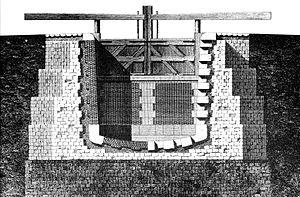
Un bajoyer est une des deux parois latérales d’une écluse. Il fait office de mur de soutènement des terres.